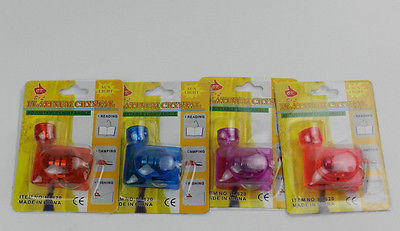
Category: lamp